Bert Maertens

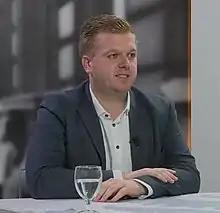
Bert Maertens in 2019

Bert Maertens (born 16 November 1981 in Izegem) is a Belgian politician and is affiliated to the N-VA. He replaced Geert Bourgeois and then Manu Beuselinck as a member of the Belgian Chamber of Representatives between 2010 and 2014.